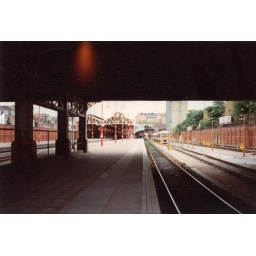
A view of the train shed from under the road bridge at the Country end of Marylebone station